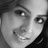
Emotion: happy